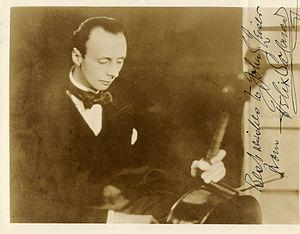
Felix Adrian Norman Salmond est un violoncelliste et professeur britannique qui a connu le succès au Royaume-Uni et aux États-Unis.